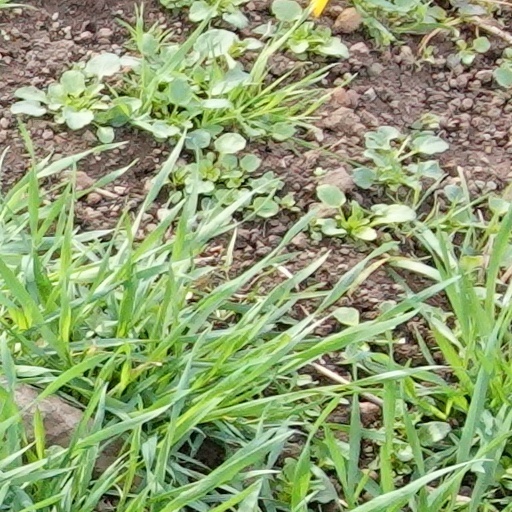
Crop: wheat